2023 North India floods

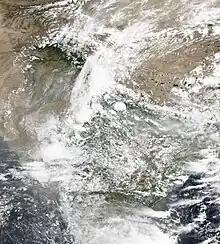
Satellite image of North India on 10 July, showing various systems causing flooding

Heavy rainfall during the 2023 monsoon season resulted in severe flooding and landslides across Northern India, primarily affecting residents in Himachal Pradesh, Punjab, Chandigarh, Uttarakhand, Jammu and Kashmir, Haryana, Rajasthan and Delhi.